Afghanistan–China border

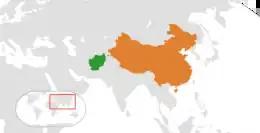
Afghanistan (green) and China (orange)

The border area was a thoroughfare on the Silk Road. It is believed that the famous Chinese Buddhist pilgrim Xuanzang traveled this pass on his return trip back to China around 649 AD.